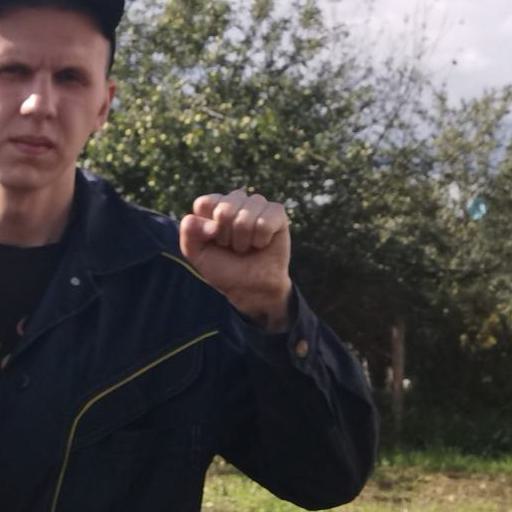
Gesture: fist